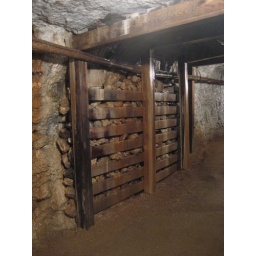
Wooden timbers help support the mine roof in an area of weak rock traversed by a geologic fault.